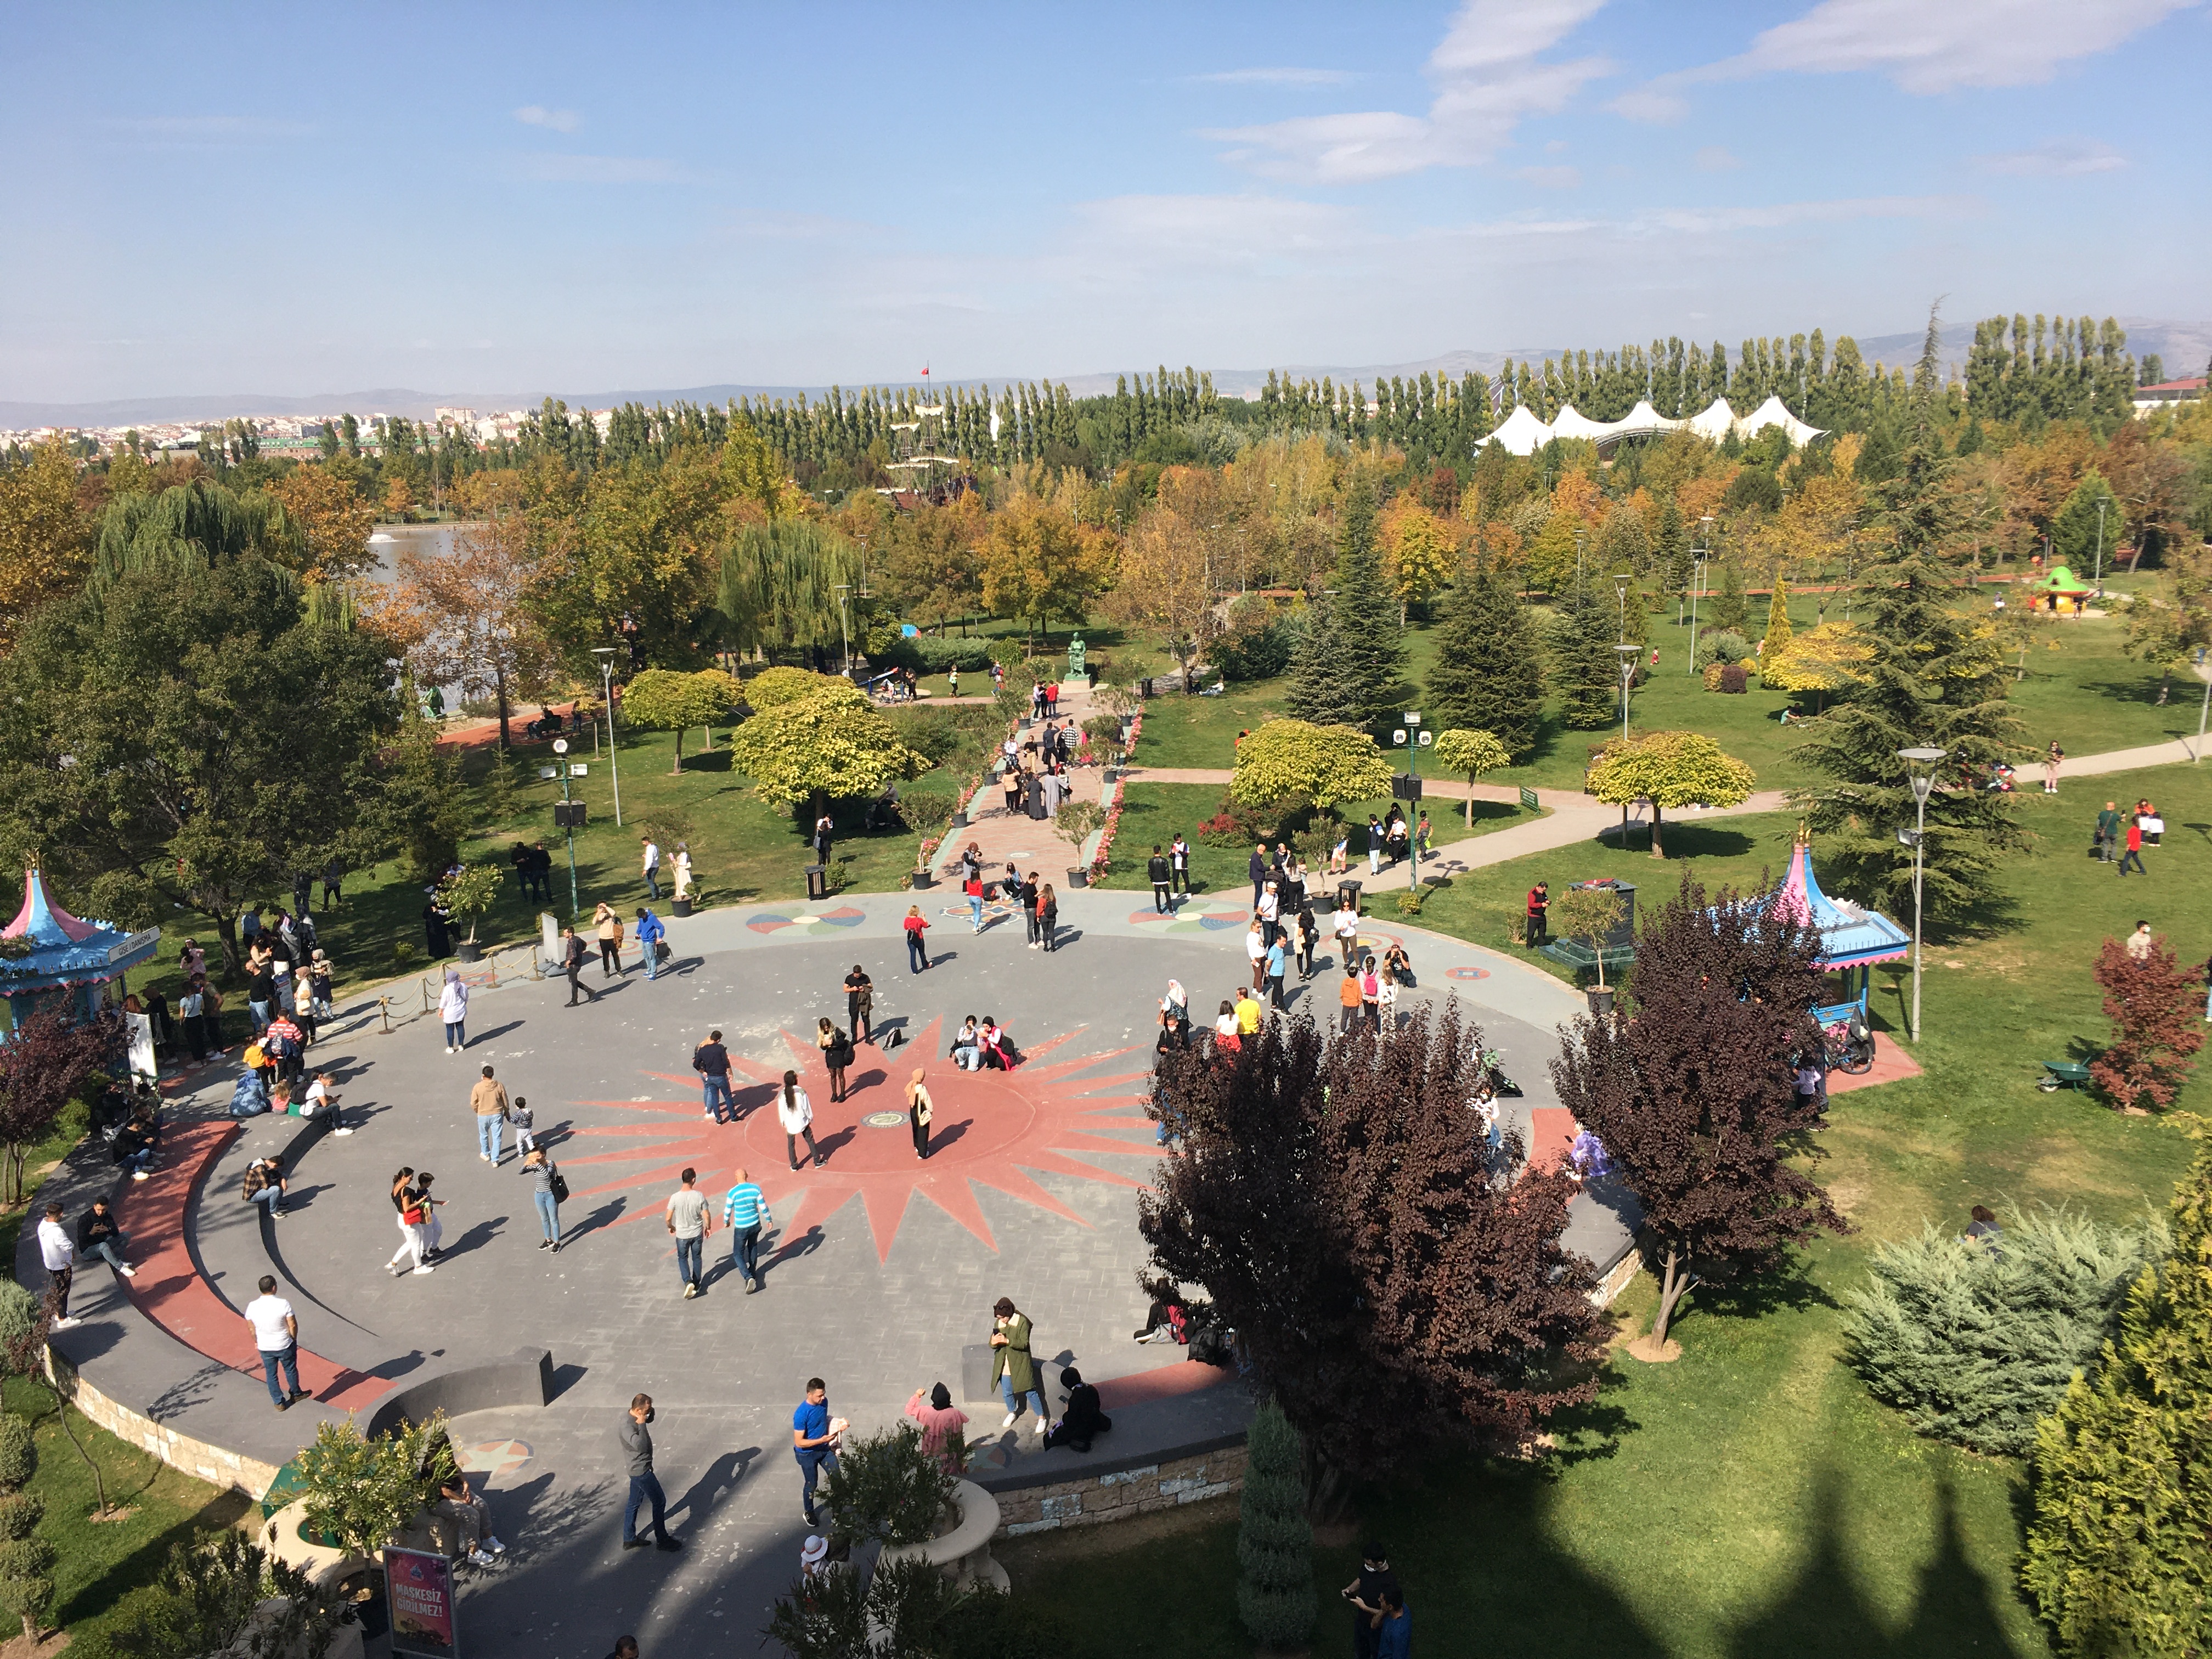
natural, sky, plant, cloud, tree, urban design, biome, leisure, landscape, recreation, grass, city, road, pole, event, landscaping, natural landscape, garden, crowd, spring, tourism, mixed use, street, suburb, bird's eye view, town square, tourist attraction, shrub, horizon, aerial photography, plaza, park, vacation